Sejny

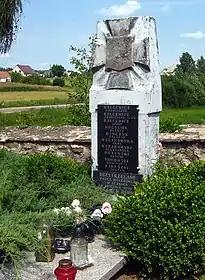
Mass grave of Poles murdered by the Germans on April 24, 1940

During the invasion of Poland, which started World War II, in 1939 the town was first captured by the Soviet Union on September 24, 1939. Sejny was severely pillaged and then on 13 October 1939 transferred to Nazi Germany. It remained occupied by the Germans until August 1944.